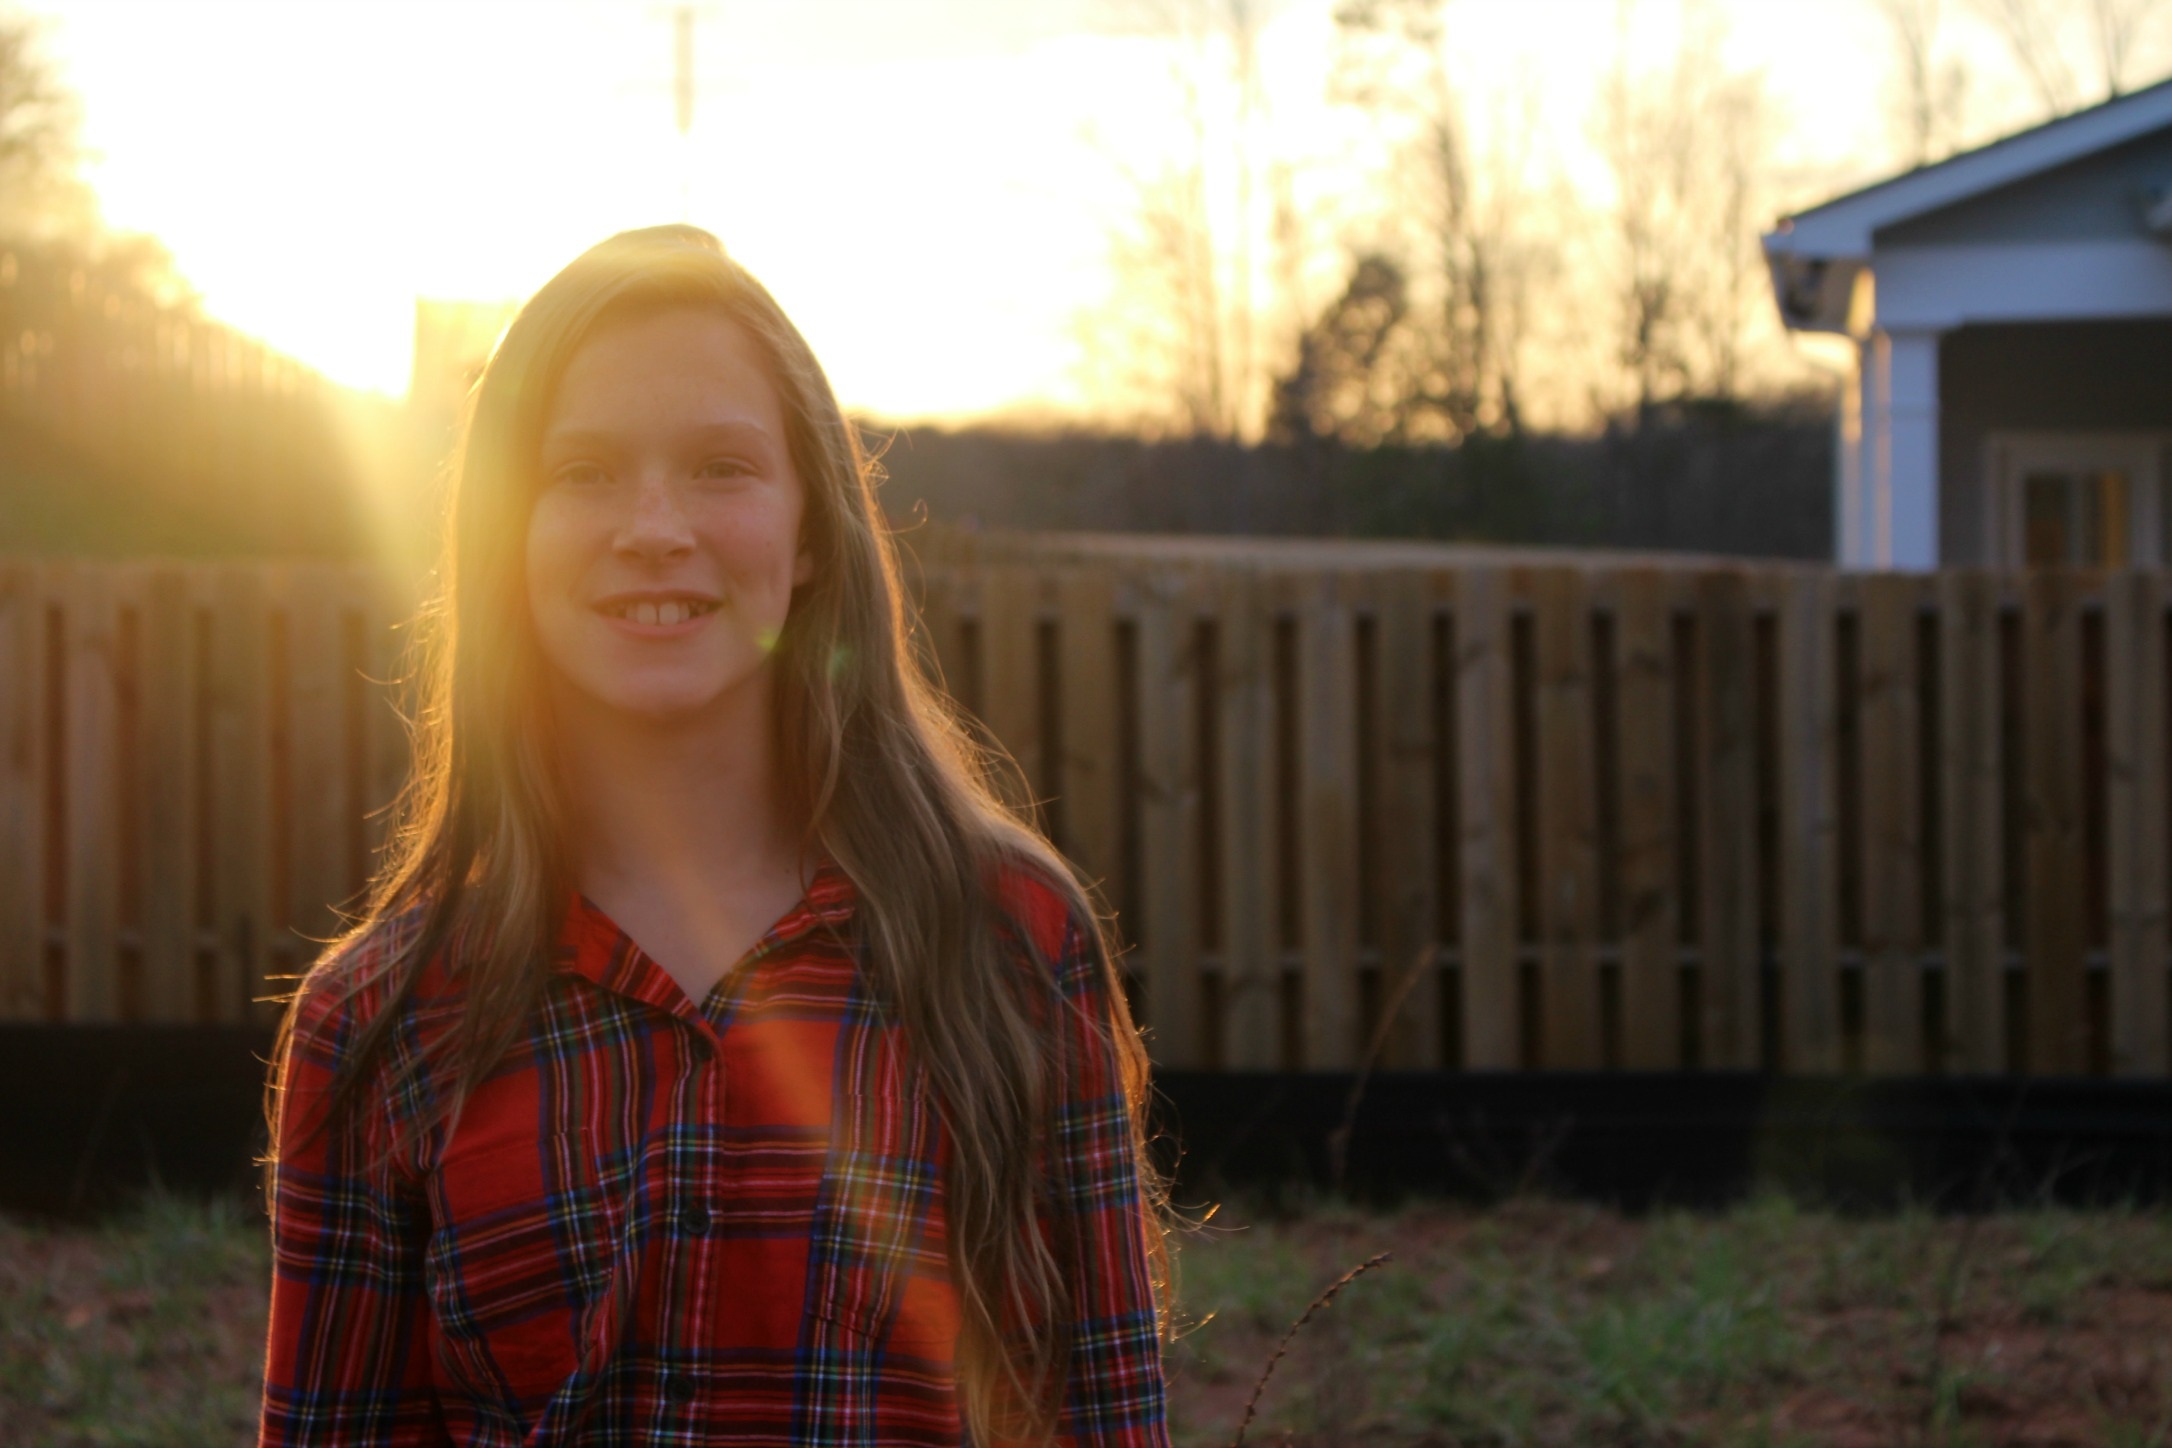
person, girl, hair, sunlight, flannel, outdoors, summertime, beautiful, smiles